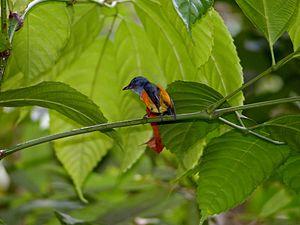
Le Dicée à ventre orange est une espèce de passereau placée dans la famille des Dicaeidae.